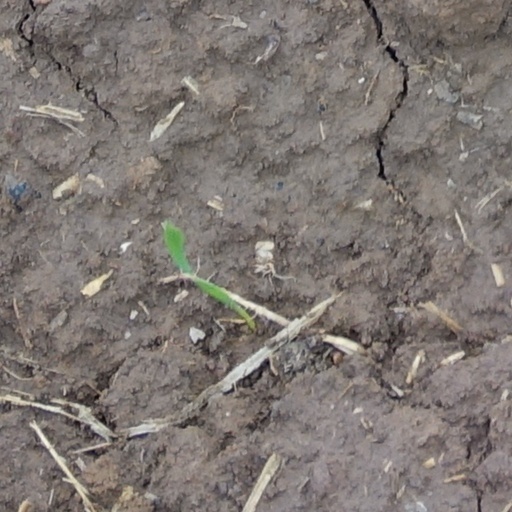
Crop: wheat